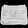
Label: Bag